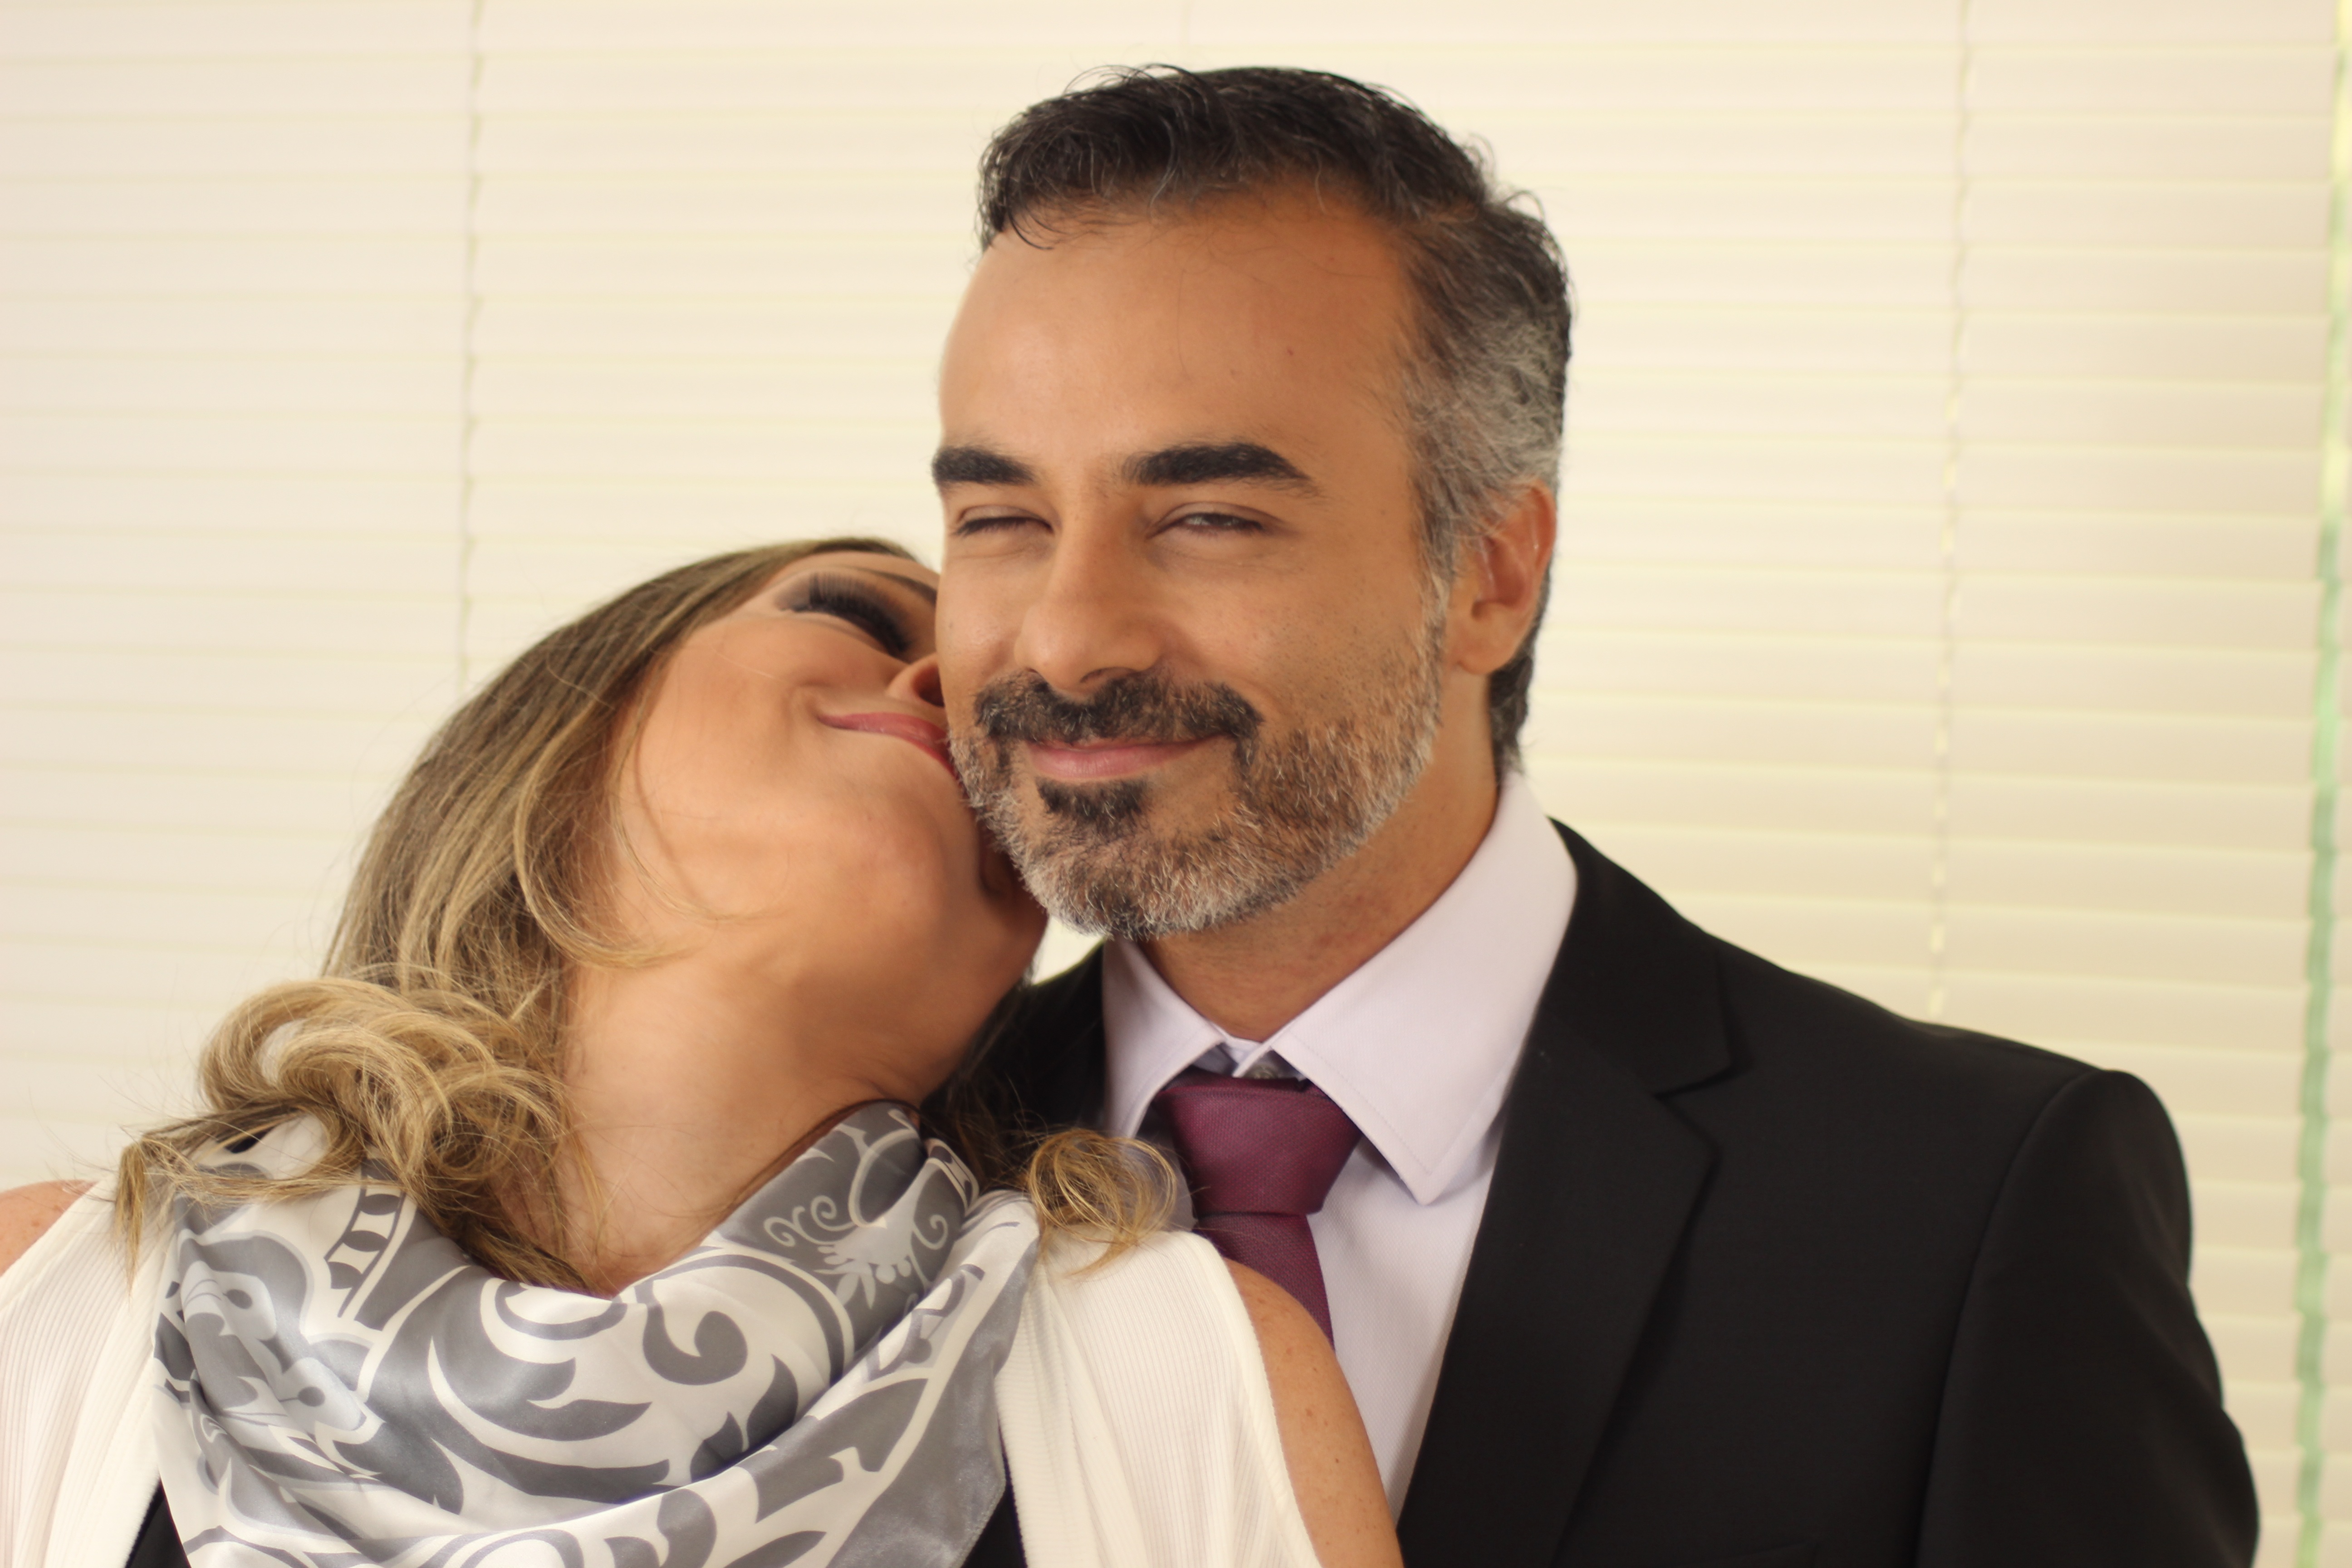
man, person, hair, time, male, love, bride, groom, marriage, hairstyle, ceremony, mother, happiness, pregnant, passion, joy, beautiful, grooms, happy couple, interaction, new life, facial hair